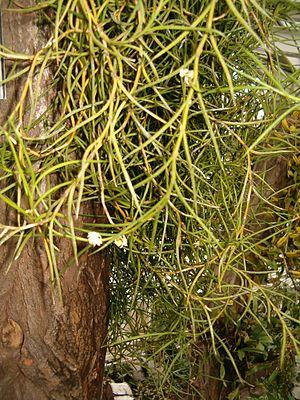
Angraecum pungens est une espèce d'orchidées d'Afrique appartenant à la famille des Orchidaceae. On l'appelle aussi Pectinariella pungens. Les forêts humides et les forêts denses tropicales constituent l'habitat favorable à leur croissance. Cette plante est vulnérable selon la liste rouge de l'UICN à cause de la déforestation qui reste le principal facteur de perte de son habitation. On le trouve au Cameroun, en Guinée équatoriale, au Nigeria et en République démocratique du Congo.